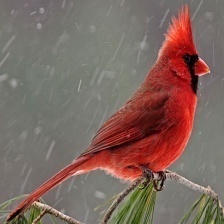
Species: NORTHERN CARDINAL
Scientific name: CARDINALIS CARDINALIS